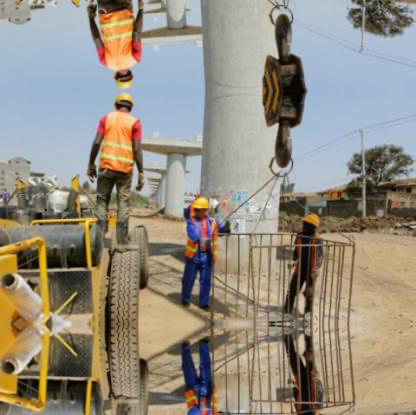
Objects in the image:
label: helmet
label: helmet
label: helmet
label: helmet